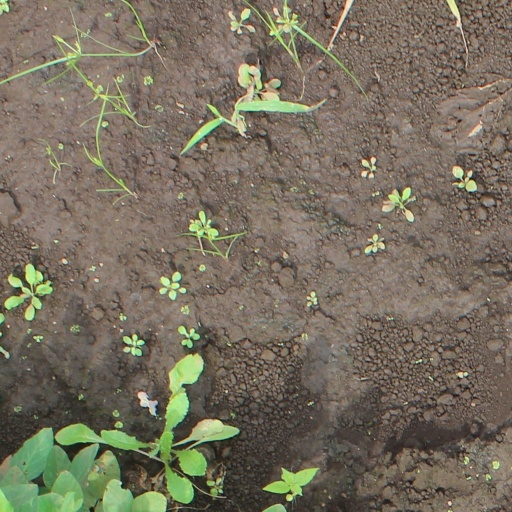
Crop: soybean